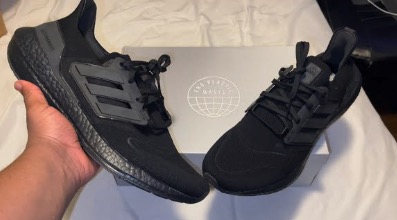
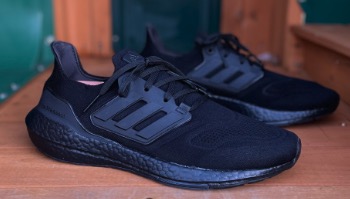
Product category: misc
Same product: yes